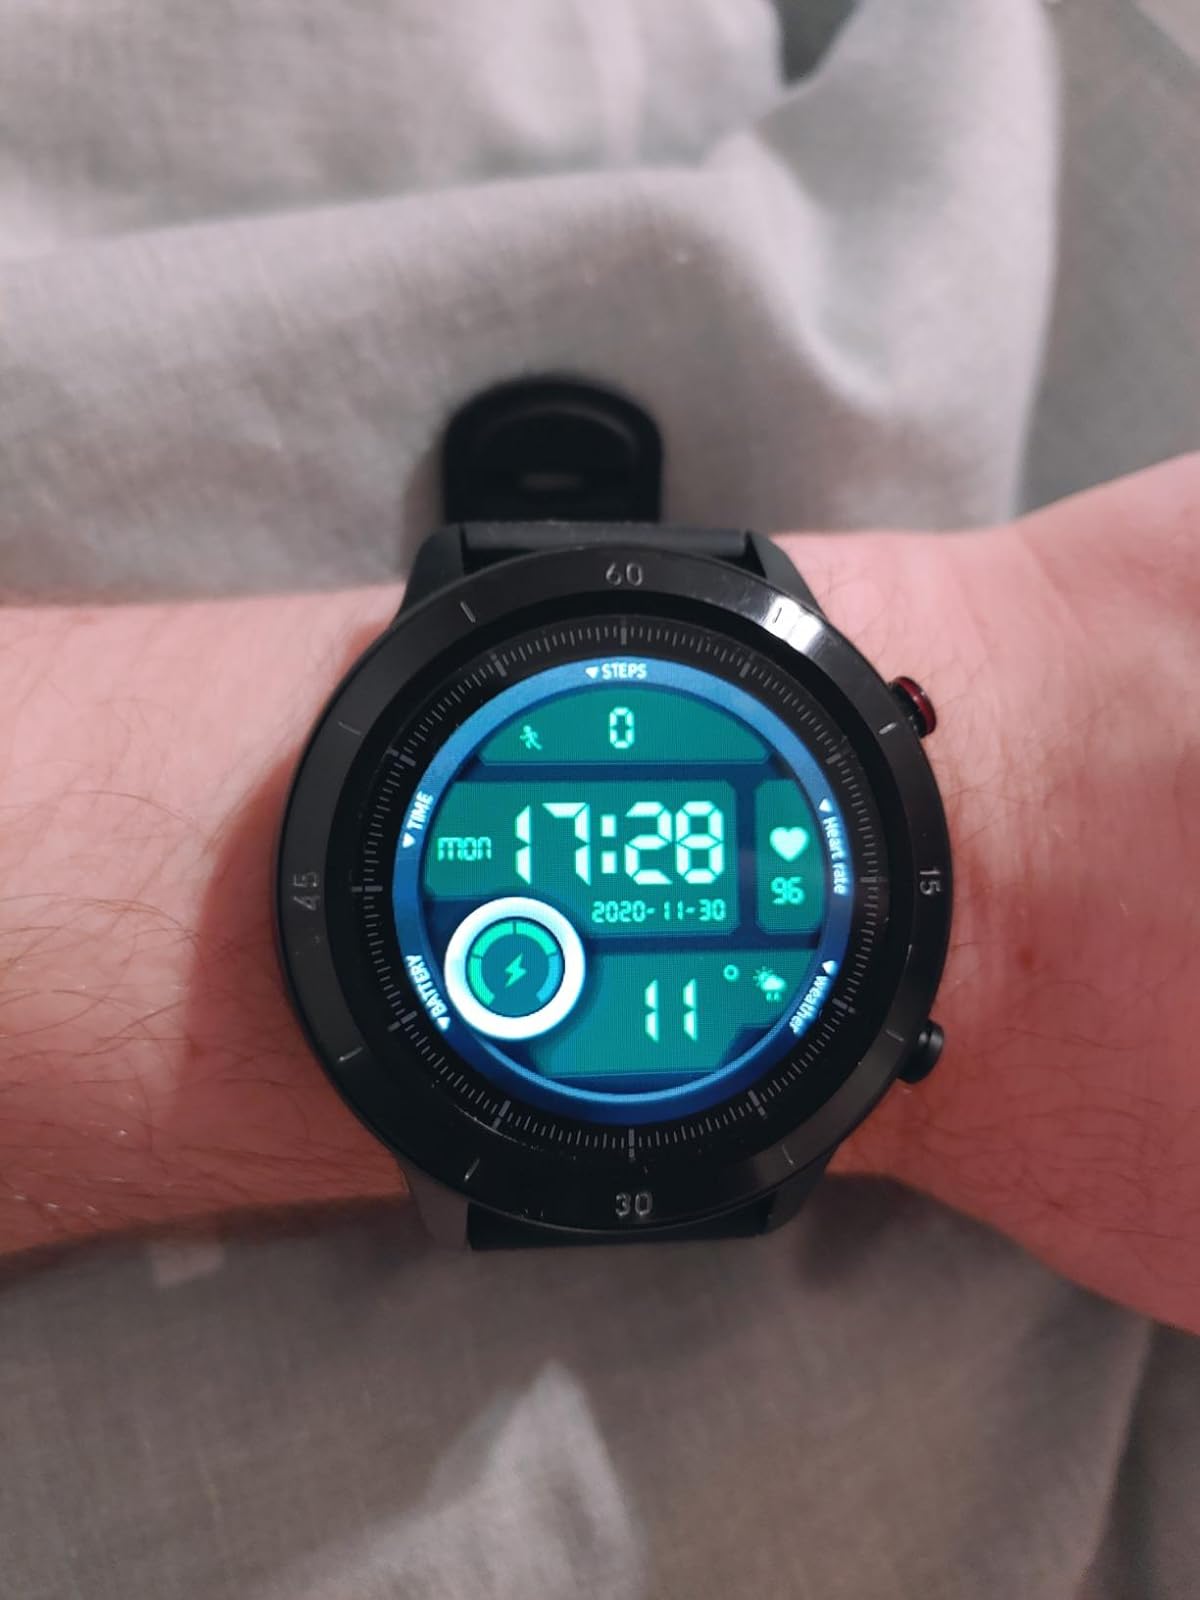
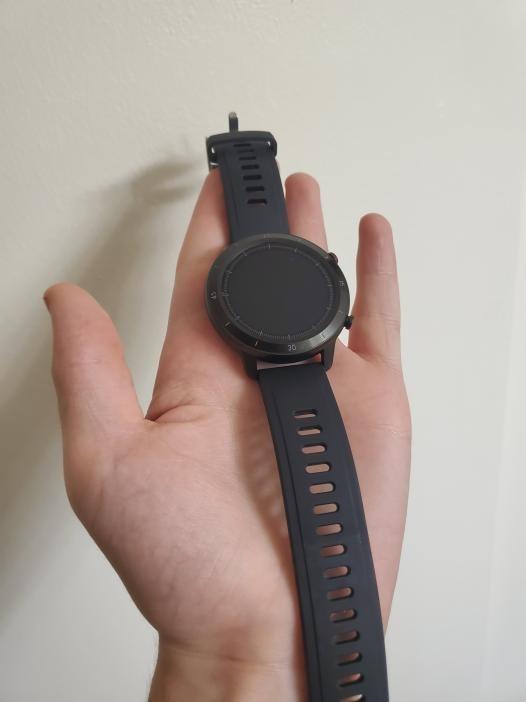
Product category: smartwatch
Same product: yes